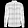
Label: Shirt